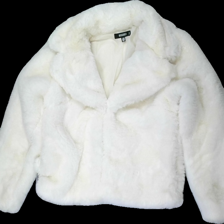
View: front
Type: Jacket
Category: Ladies
Brand: Not in the list
Brand text on label: missguided
Colors: White
Material: 100% polyester
Cut: Regular
Size: 36
Season: All
Price range: 150-250
Recommended usage: Reuse
Description: vit fluffig jacka